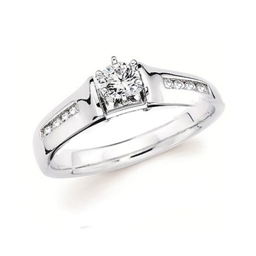
diamonds are channel set into this 14kt white gold band .